Anaximenes of Miletus

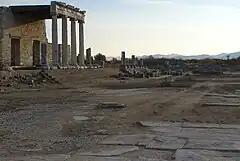
The ruins of Miletus

Anaximenes believed that the universe was initially made entirely of air and that liquids and solids were then produced from it through condensation. He also used air to explain the nature of the Earth and the surrounding celestial bodies. He believed in a flat Earth that emerged as one of the first things to be condensed from air. This Earth is supported by the pressure of air underneath it to keep it afloat.